Finswimming at the 2001 World Games

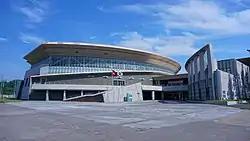
Akita Prefectural Pool

The finswimming events at the 2001 World Games in Akita was played between 24 and 25 August. A total o 76 athletes from 17 nations participated in the tournament. The competition took place in Akita Prefectural Pool.